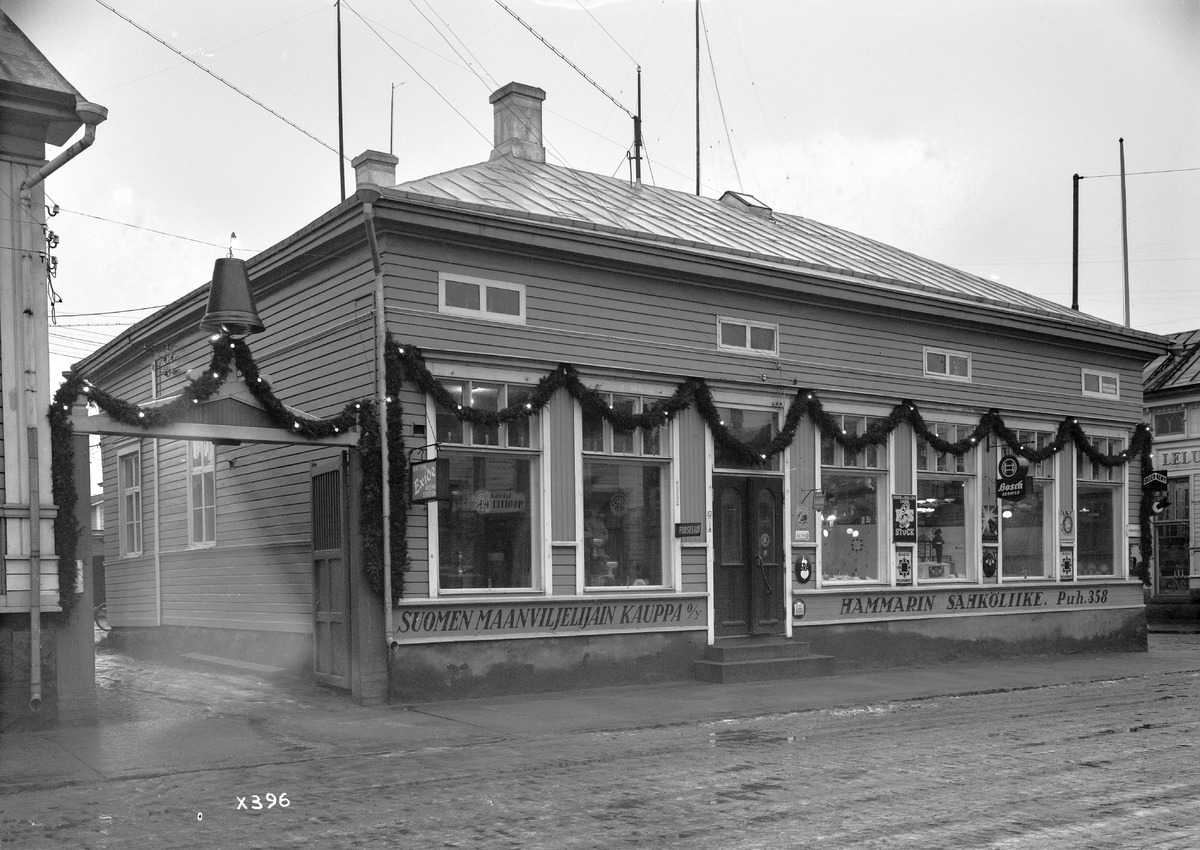
Hammarin Sähköliikkeen toimitalo
The building of Hammarin Sähköliike
sisällön kuvaus: Hammarin Sähköliikkeen toimitalo 22.12.1934. Liike sijaitsi Oulussa osoitteessa Kirkkokatu 27. content description: The building of Hammarin Sähköliike on December 22, 1934. The store was situated in Oulu, at Kirkkokatu 27.
Vuosi: 1934
Paikka: Suomi, Oulu, Suomi, Pohjois-Pohjanmaa, Oulu
Aiheet: kaupat; Hammarin Sähköliike; Suomen Maanviljelijäin Kauppa Oy; ulkokuva; sähköliikkeet; myymälät; liikerakennukset; business; store; electronics store